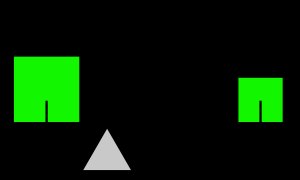
Vægtstangsprincip
Figur 1. Statisk ligevægt. Vægtstangsprincippet er matematisk udledt af den specielle situation hvor F1D1 = F2D2.
Vægtstangsprincippet er den gængse betegnelse på forøgelsen af et kraft-moment i et simpelt system der omfatter et fast punkt og en genstand forbundet hertil. I al sin enkelhed er det også et af de grundlæggende og effektive principper i kraftudveksling - ex kran-løft.